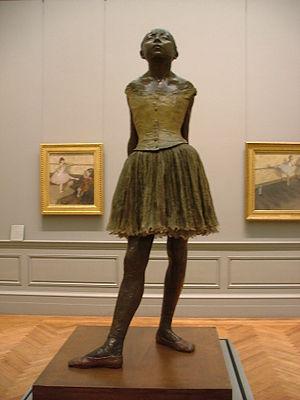
Le tutu est le costume de scène de la danseuse classique. Apparu avec le ballet romantique, il comprend le tutu proprement dit, qui est une jupe faite de plusieurs rangées superposées de tulle, tarlatane ou mousseline très apprêtées, montée sur un empiècement décolleté ou corselet, et recouvrant une culotte courte appelée trousse.